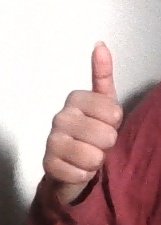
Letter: aleff